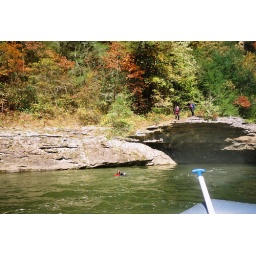
Eve jumping from a rock, I'm in the water below